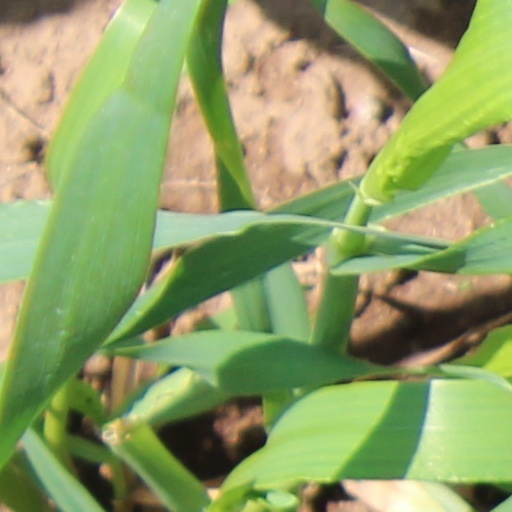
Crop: wheat